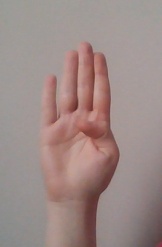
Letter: kaaf